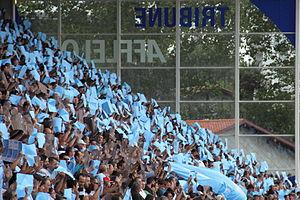
Supporters de l'Aviron Bayonnais lors du premier match de Top 14 2011-2012 contre le Stade toulousain